Motif (software)

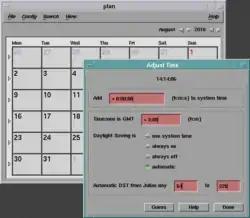
Screenshot of plan, an application that uses the Motif toolkit. The "chiseled" look of Motif is clearly visible.

Motif was created by the Open Software Foundation (OSF) to be a standard graphical user interface for Unix platforms. Rather than create a new interface from scratch, OSF opened a Request For Technology (RFT) in 1988 to solicit existing technologies from third parties. OSF intended to either adopt an existing interface wholesale, or create one using a combination of technologies from multiple existing products. Forty products were submitted, from which OSF selected twenty-three finalists. Among the finalists were Adobe Inc.'s Display Postscript, Sun Microsystems' OPEN LOOK, Digital Research's GEM, IXI Limited's X.desktop, Apollo Computer's Open Dialogue, Carnegie Mellon University's Andrew User Interface System, Digital Equipment Corporation's XUI, and Hewlett-Packard and Microsoft's CXI and PM/X. Ultimately, OSF selected a combination of the look and feel, window manager and Common User Access compliance from HP and Microsoft's CXI, along with the widget toolkit API and User Interface Language (UIL) from DEC's XUI. Motif was first shipped by OSF in 1989.